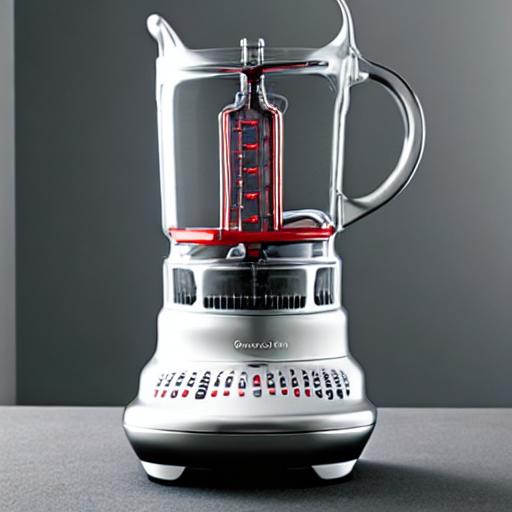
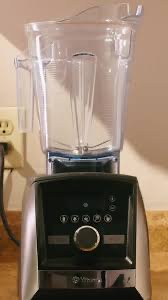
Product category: items_blender
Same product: no